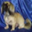
Label: dog